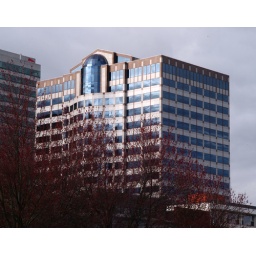
I don't know which building this is in downtown Portland but I love the blue glass windows.!